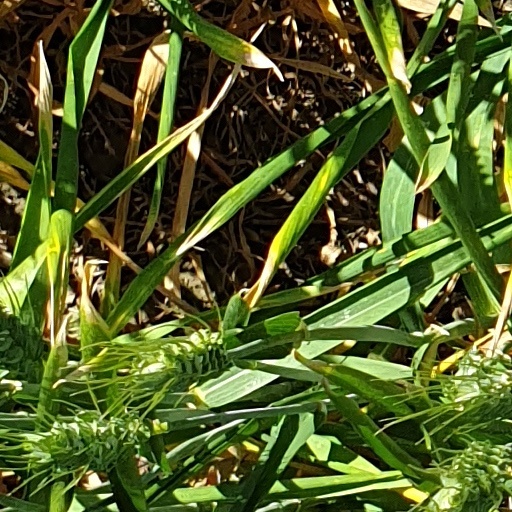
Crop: wheat